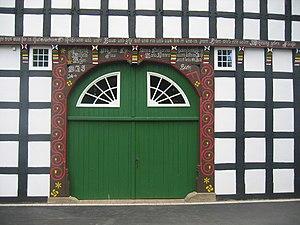
Maison à colombage à Rödinghausen, arrondissement de Herford, Rhénanie-du-Nord-Westphalie, Allemagne. العربية